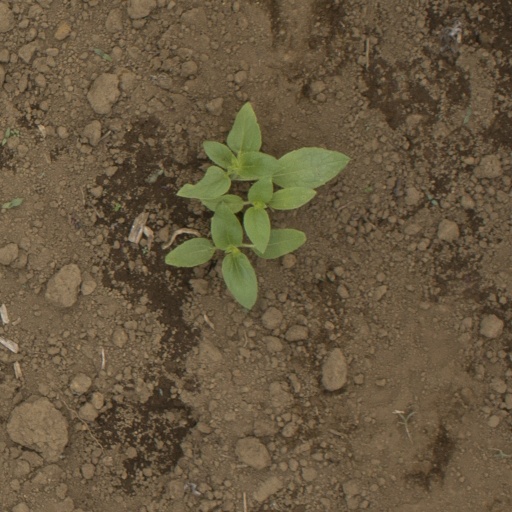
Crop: Jerusalem artichoke